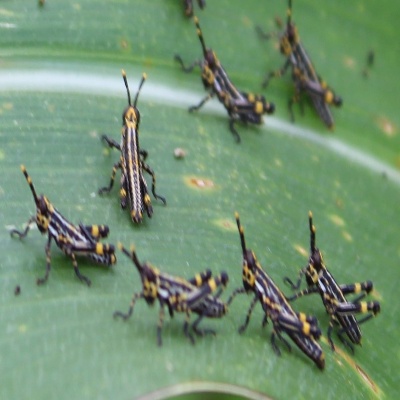
Crop: Maize
Condition: grasshoper